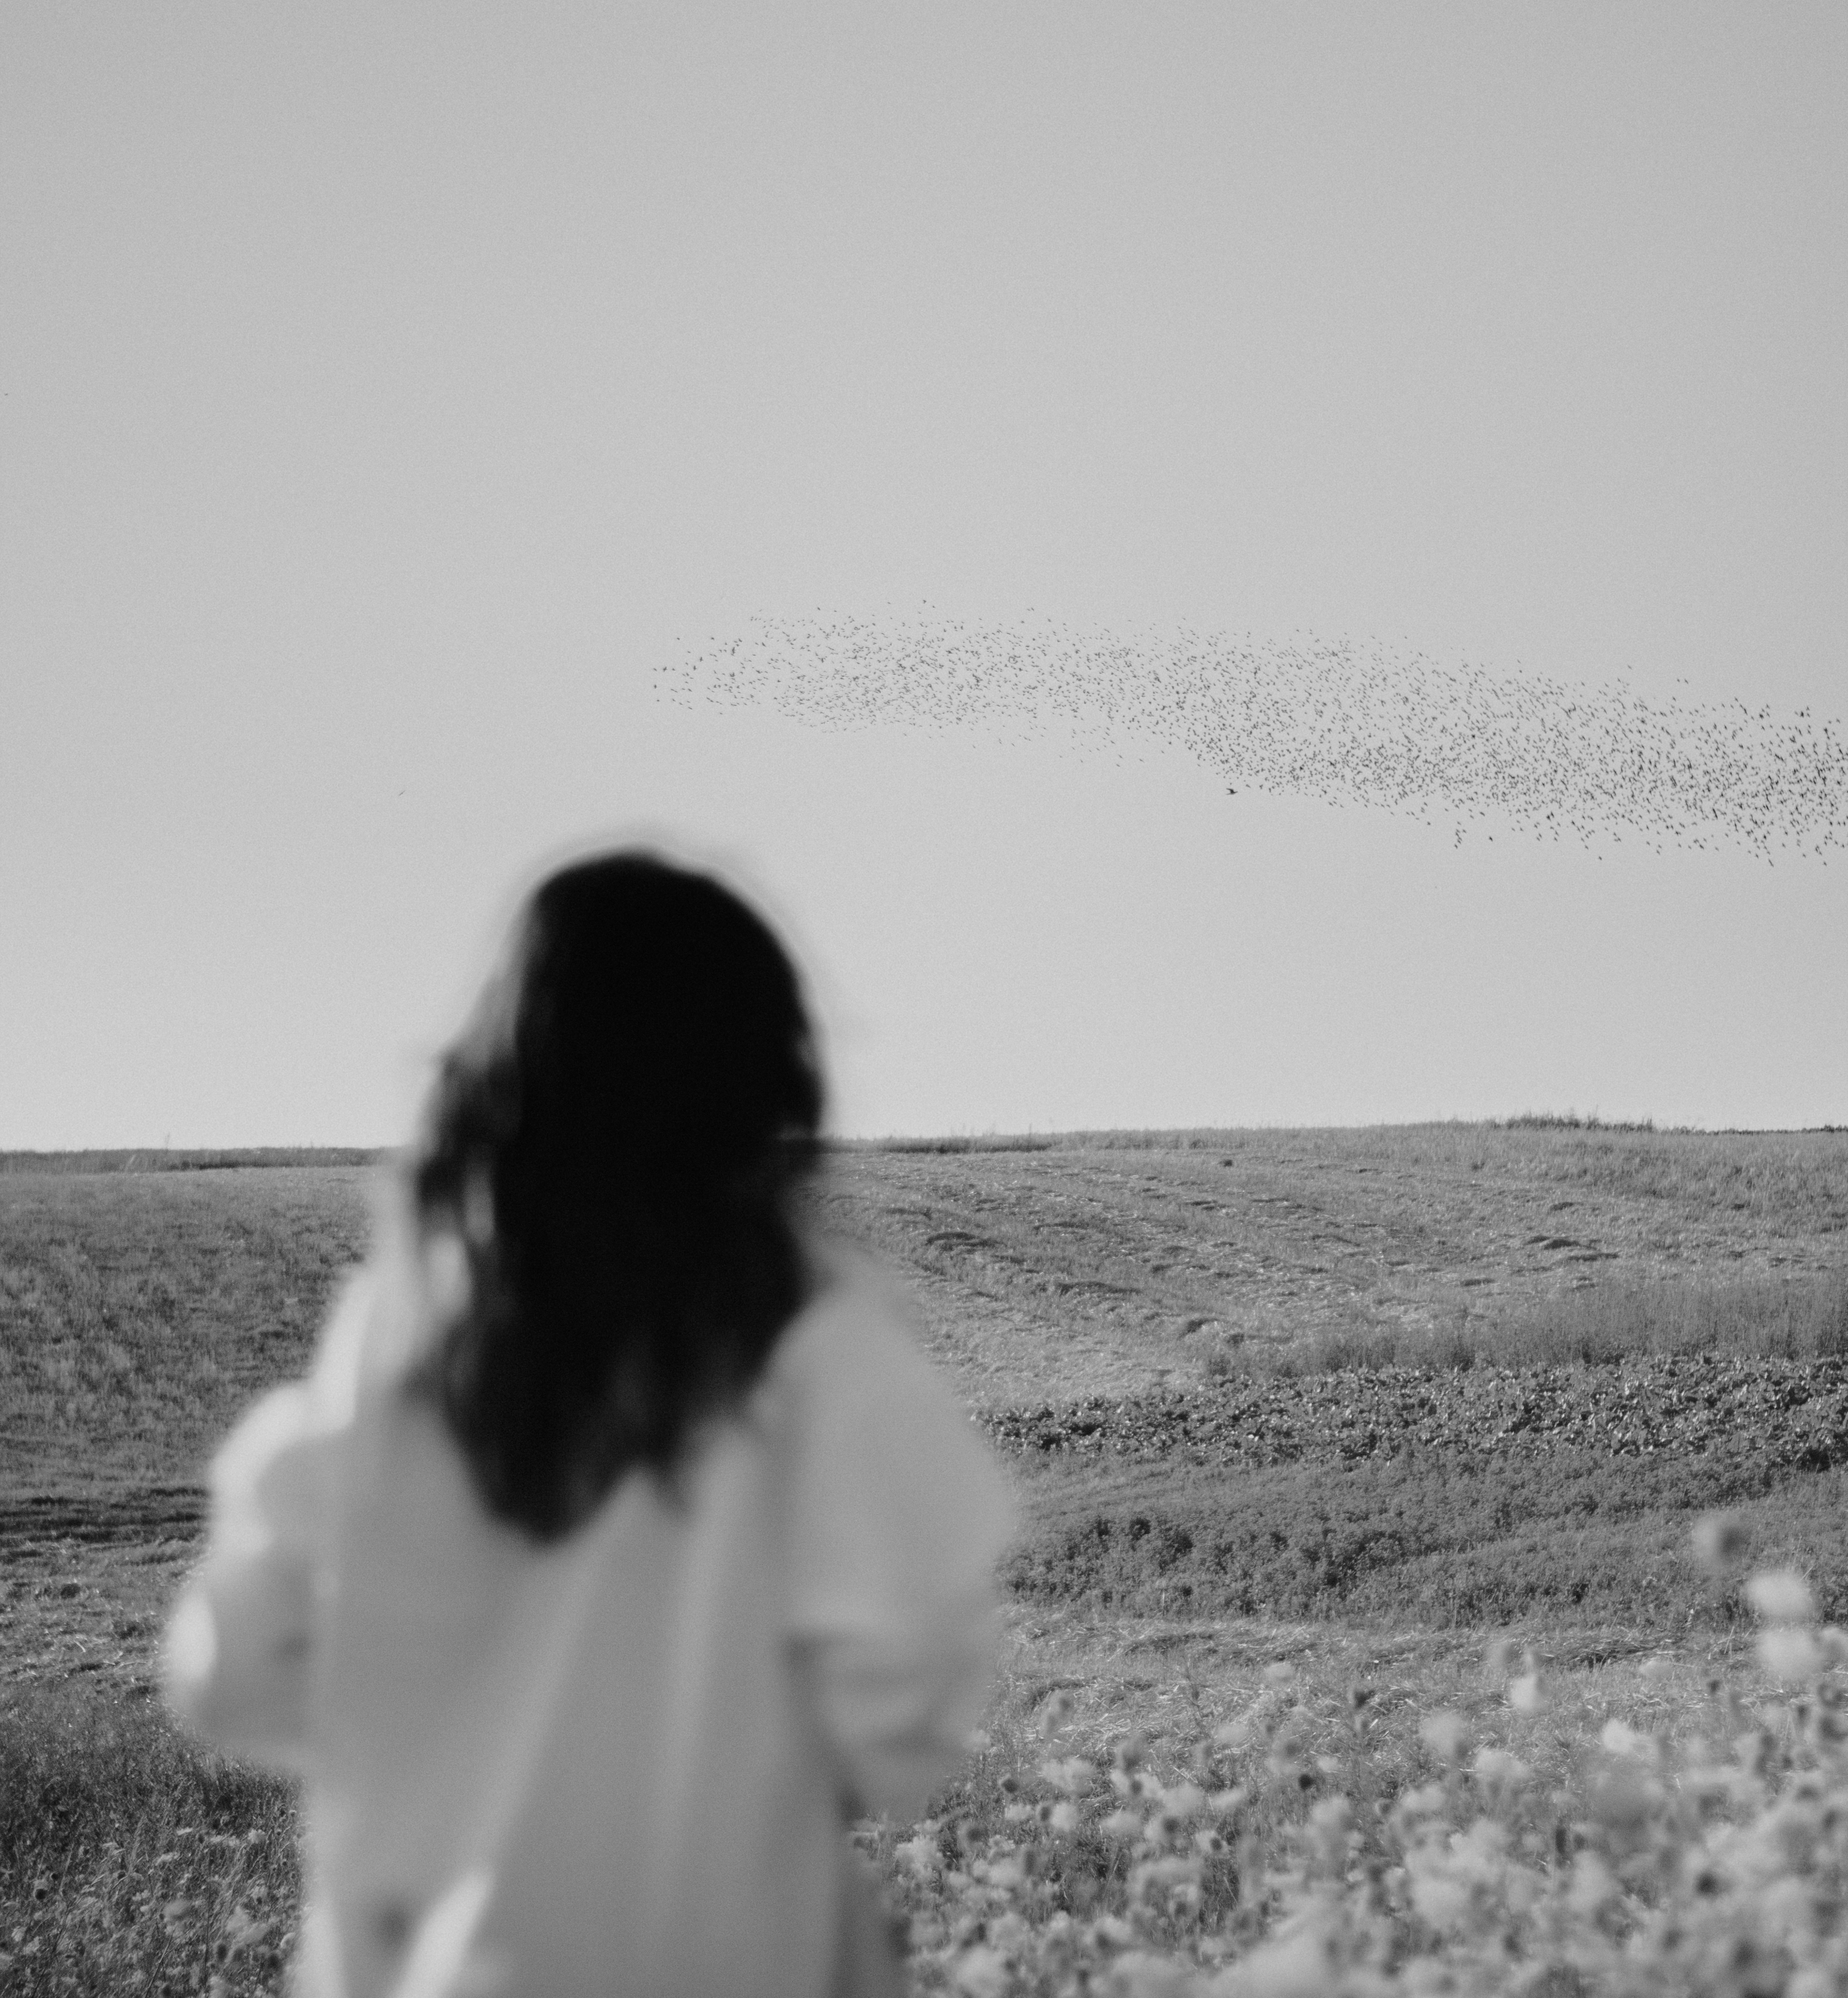
sky, People in nature, flash photography, happy, gesture, grassland, grass, plain, Tints and shades, horizon, landscape, tree, road, shore, monochrome photography, prairie, field, sand, monochrome, ocean, coast, shadow, rock, walking, fun, evening, steppe, backlighting, portrait photography, sea, back